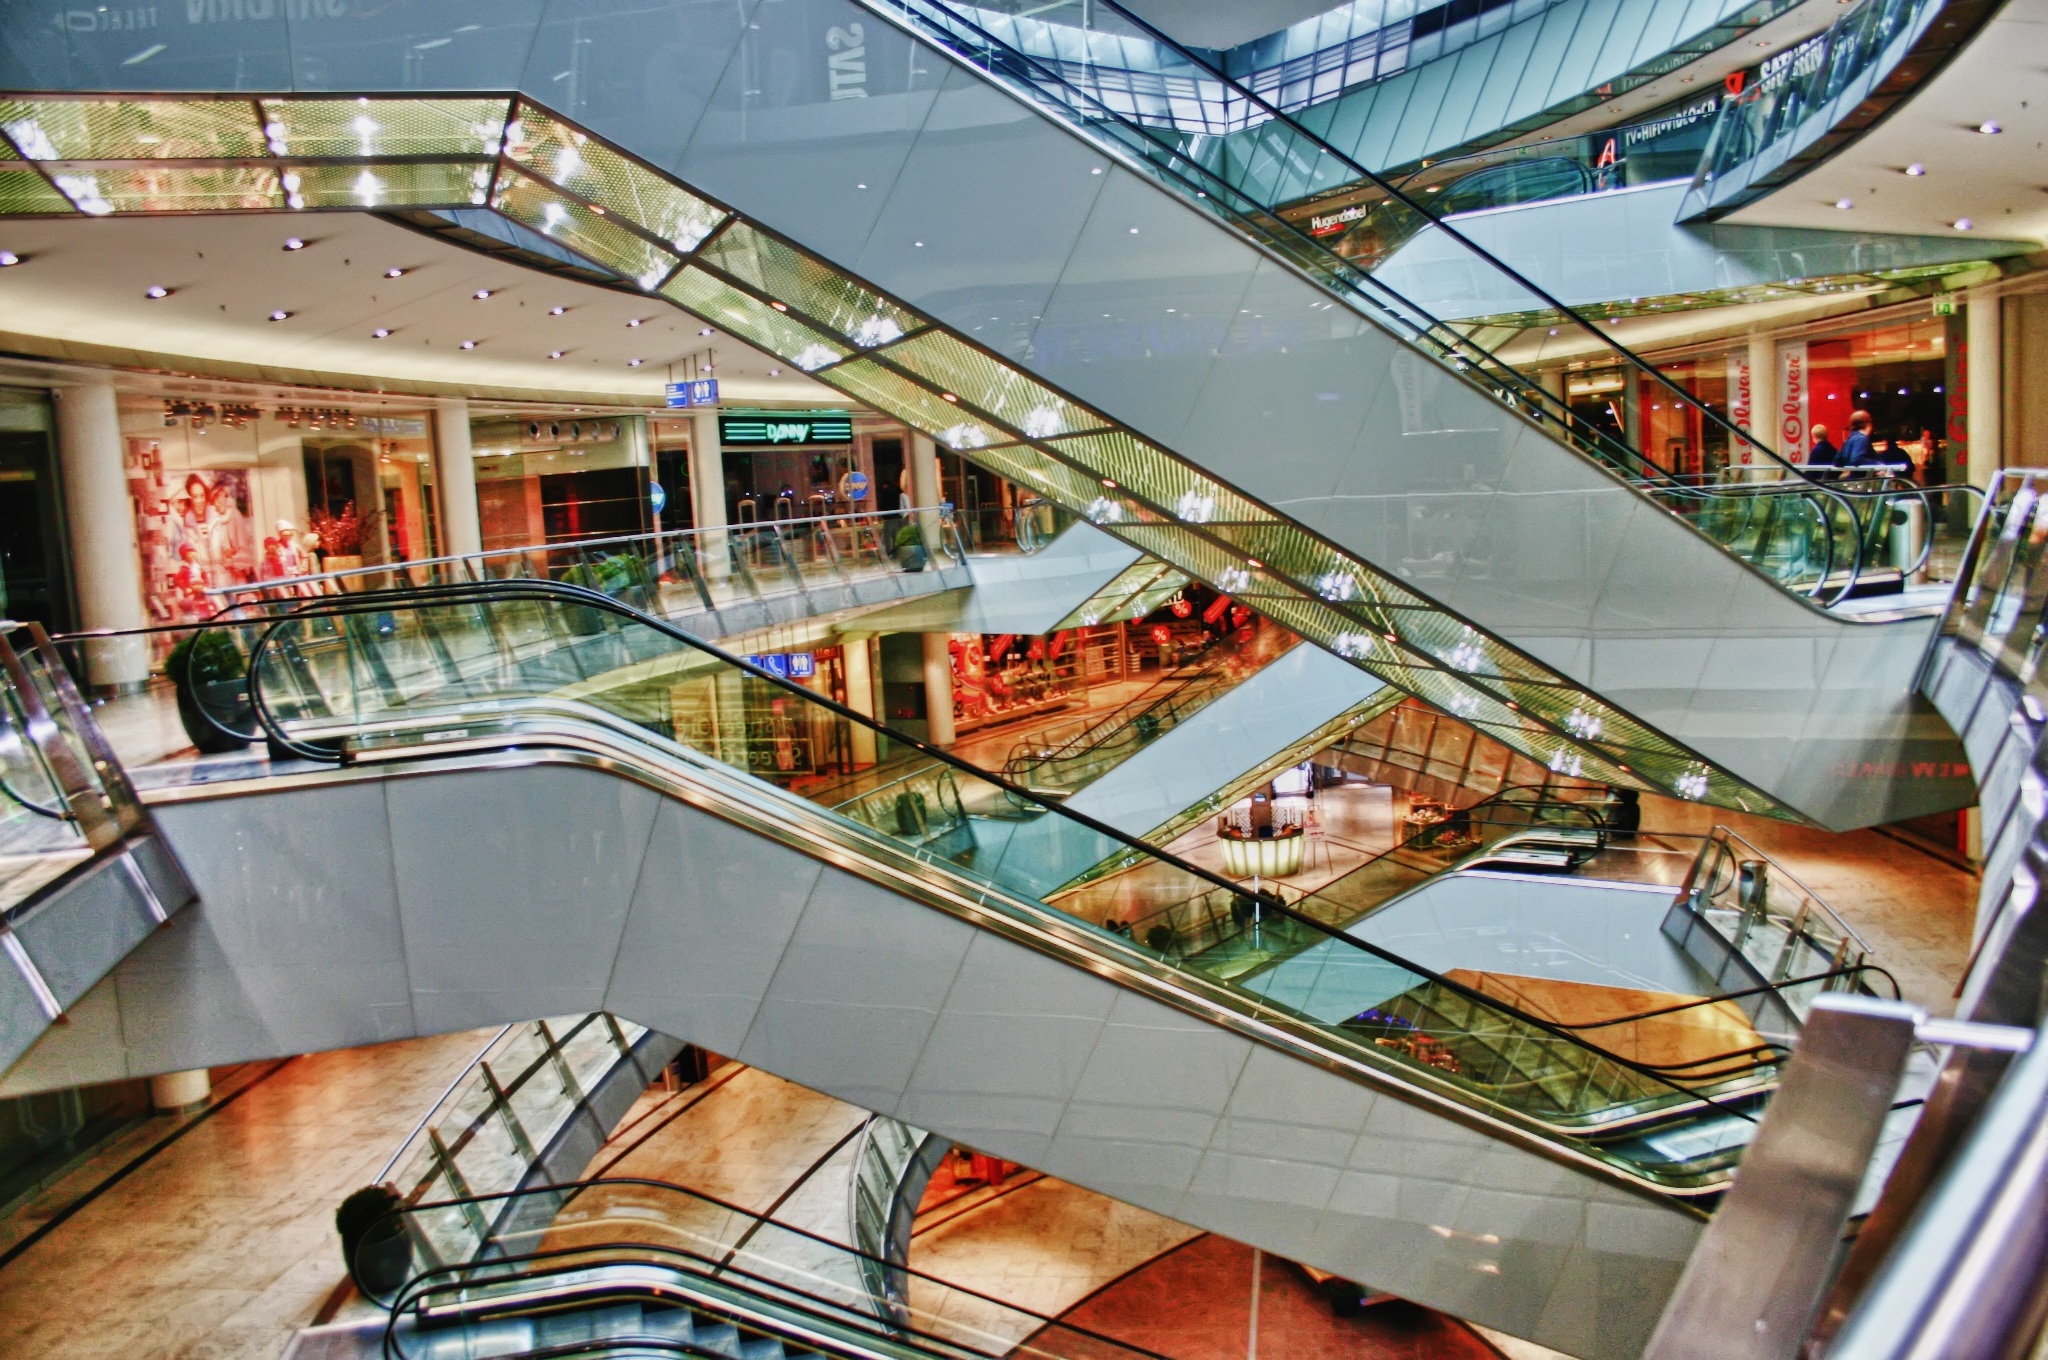
architecture, building, shopping, interior design, shopping centre, retail, kassel, shopping mall